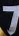
Number: 7